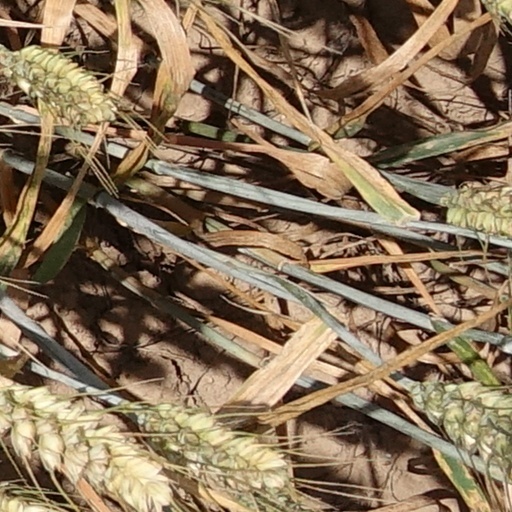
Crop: wheat